Jiuhe Road station

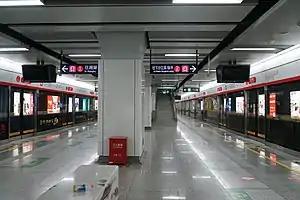
Platform

Jiuhe Road is a station on Line 1 of the Hangzhou Metro in China. It was opened in November 2012, together with the rest of the stations on Line 1. It is located in the Jianggan District of Hangzhou.